Upsilon

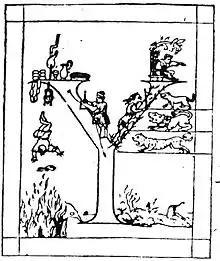
Geoffroy Tory Ypsilon

Upsilon is known as Pythagoras' letter, or the Samian letter, because Pythagoras used it as an emblem of the path of virtue or vice. As the Roman writer Persius wrote in "Satire III":